Monte Viso

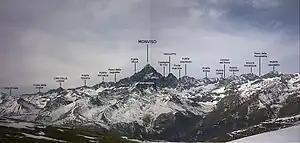
Panoramic view of Monviso with the main peaks

Monte Viso is the location of a Neolithic jadeite quarry, at an elevation of 2,000 to 2,400 metres. Its productivity peaked around 5000 BC. The jadeite was used to make cult axes, which are found all over western Europe. One such ceremonial axe head was found as far away as a small hill called Tristia in Western Ireland and is on display in the National Museum of Ireland – Archaeology, Dublin.